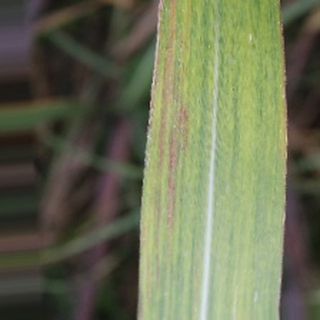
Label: sugarcane_bacterial_blight